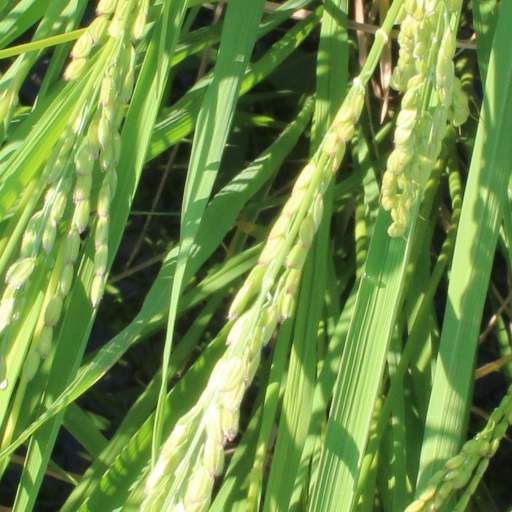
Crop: rice